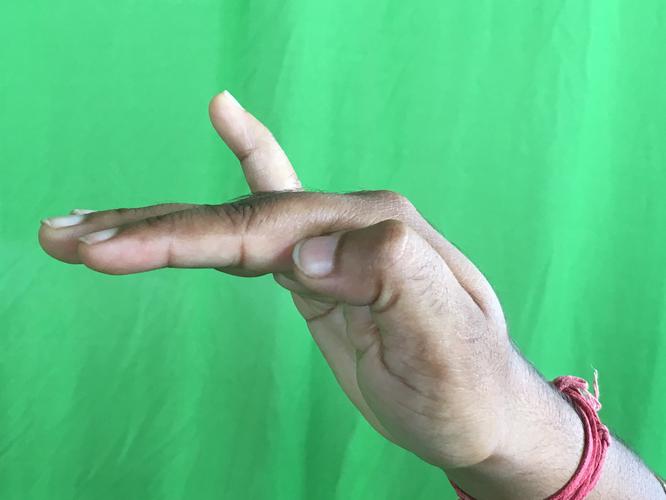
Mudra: Hamsapaksha
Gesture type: double_hand